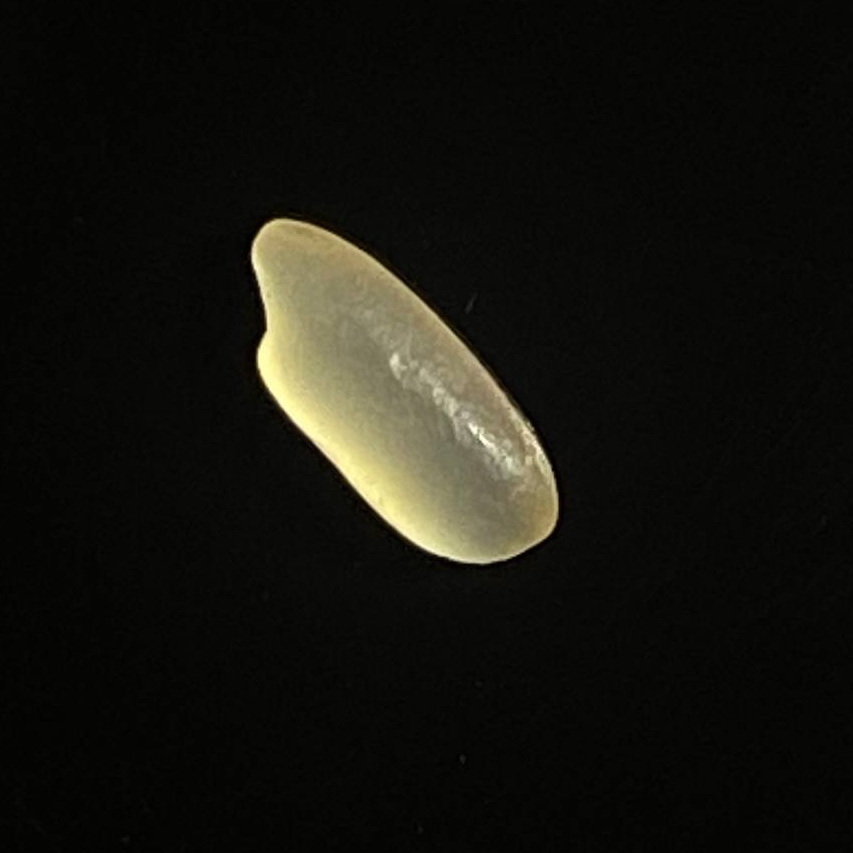
Rice variety: Shorna5